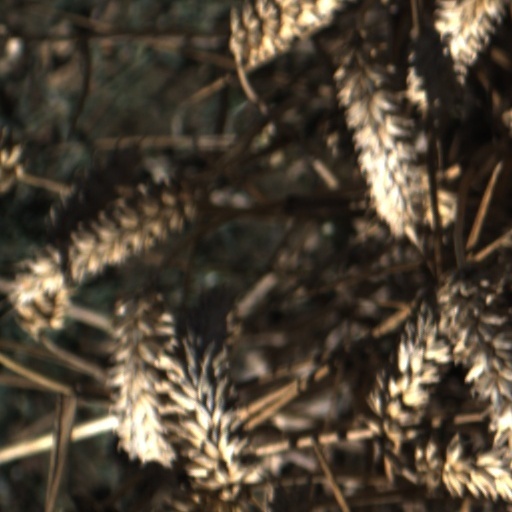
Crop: wheat